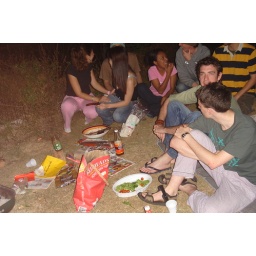
7. The tomatoes in the white bowl were grown to the left of eeveryone in our garden mini jungle by Adam.